Faroese art

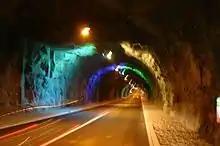
Light art inside deep-sea tunnel "Norðoyatunnilin" by Tróndur Patursson, who is well known both as a painter and as a sculptor. Above all, he is widely known for his glass paintings.

The common denomination “landscape expressionist” comprises a group of diverse artists, solely because the nature and landscape are central themes in their work. Zacharias Heinesen (1936), Thomas Arge (1942–1978), Tróndur Patursson (1943), Torbjørn Olsen (1956), Barður Jákupsson (1943) and Amariel Norðoy (1945) all belong to this group, as do many others.